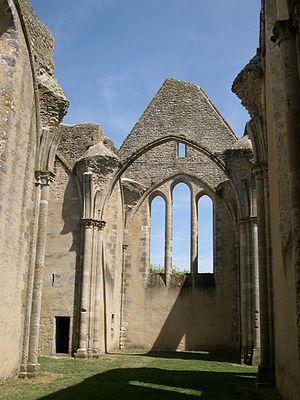
Yèvre-le-Châtel est une commune associée depuis 1973 à la commune de Yèvre-la-Ville, dans le département du Loiret en région Centre-Val de Loire.